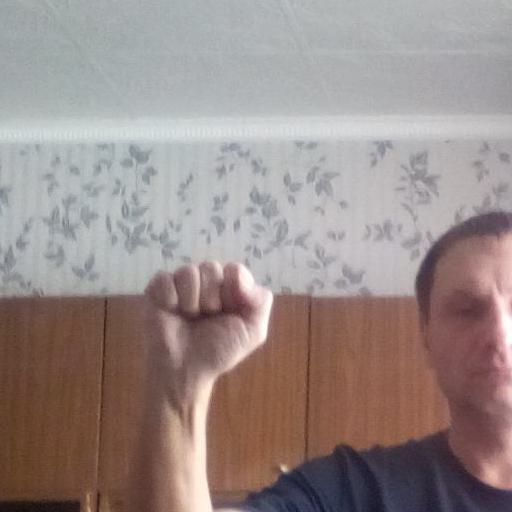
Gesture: fist